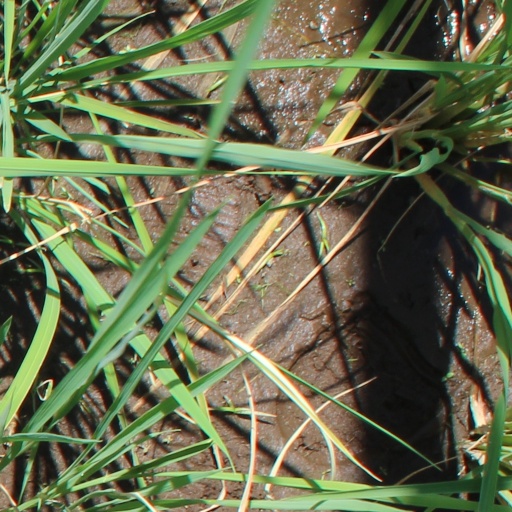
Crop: rice